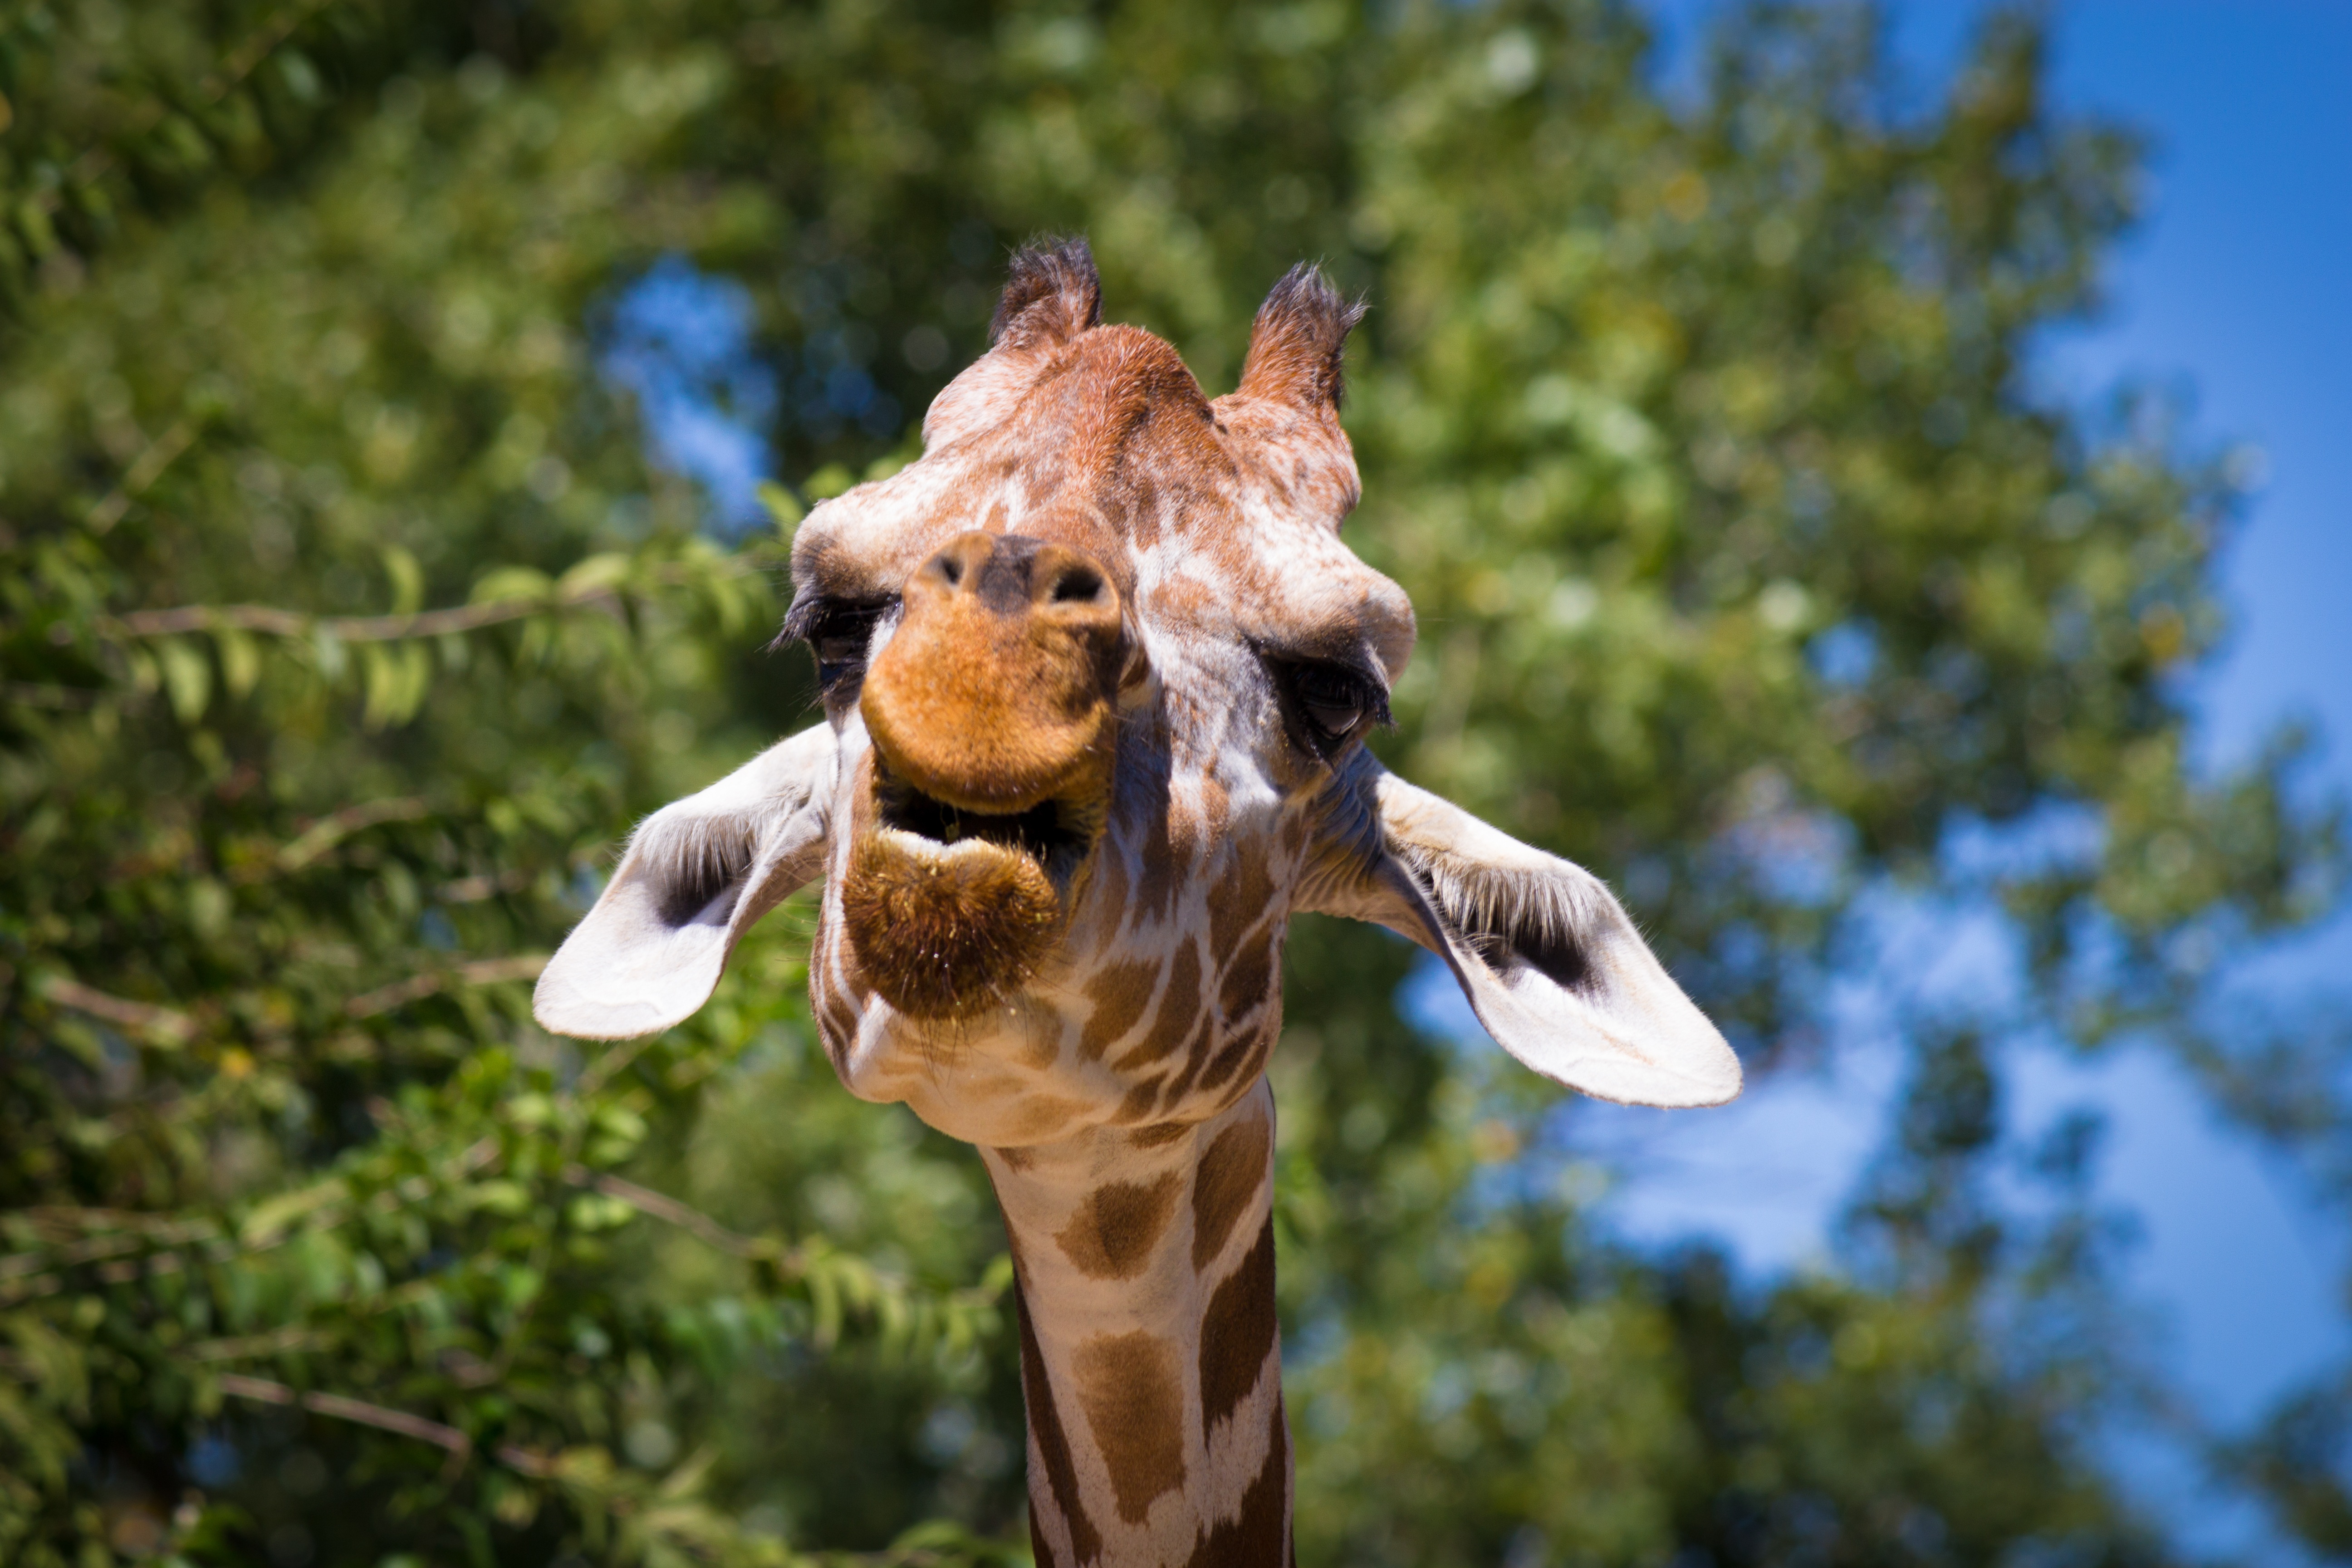
animal, wildlife, zoo, mammal, fauna, long neck, yawn, giraffe, headphones, vertebrate, giraffidae, open mouth